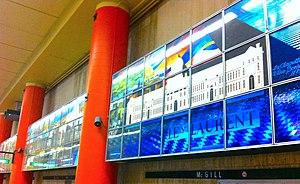
Nicolas Sollogoub est un artiste franco-canadien, dessinateur, designer 3D, décorateur et maître verrier. Il est né le 10 novembre 1925 à Soissons de parents russes originaires de Saint-Pétersbourg et mort le 11 juillet 2014 à Montréal.